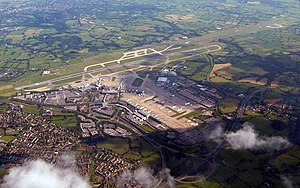
Manchester Airport
Manchester Airport, er en international lufthavn 15 km fra centrum af Manchester i Storbritannien. Lufthavnen blev indviet i 1938 under navnet Ringway Airport. Under 2. verdenskrig brugte Royal Air Force stedet og kaldte det RAF Ringway. Fra 1975 til 1986 blev lufthavnen kaldt Manchester International Airport. Området er placeret i mellem Cheshire og Greater Manchester.